Zack and Miri Make a Porno

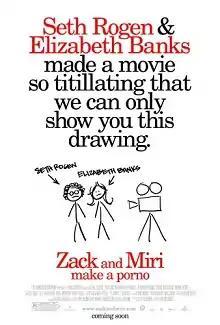
This poster has been used in U.S. theaters after the prohibition by MPAA

On May 30, 2008, the first teaser trailer for the film was released on Smith's website, silentbobspeaks.com. The teaser depicts Rogen and Banks' characters as they hold auditions. In his online diary, Kevin Smith insisted it was strictly a teaser, mentioning, "There ain't a frame of footage in this puppy that's in the actual flick, so feel free to watch it without fear of 'spoilers'. This is just a little something to give you a bit of a feel for the flick." On July 21, however, the video was removed from the website following an order by the MPAA because it was designated a "teaser trailer" without passing through MPAA certification. On September 2, 2008, a red-band (R-rated) trailer of the film was released at IGN.